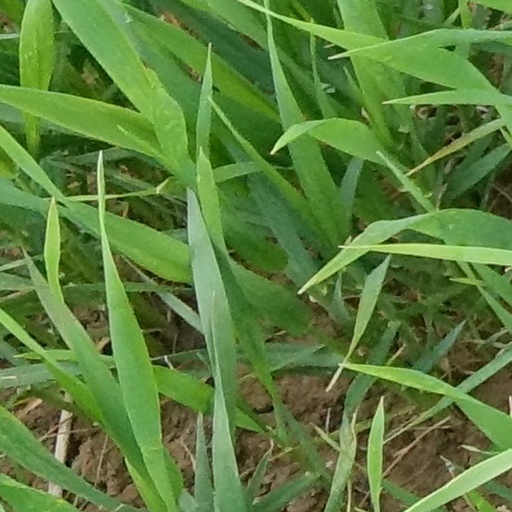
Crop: wheat